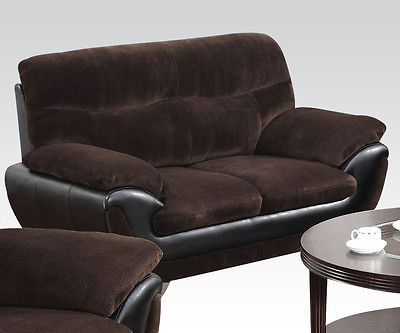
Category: sofa